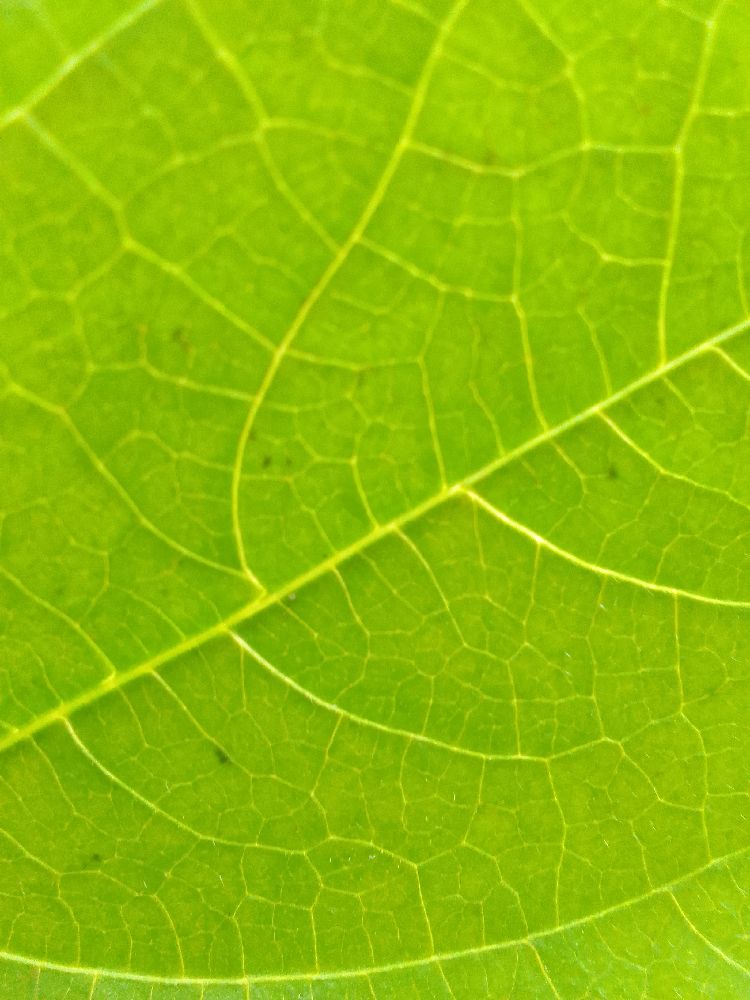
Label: healthy